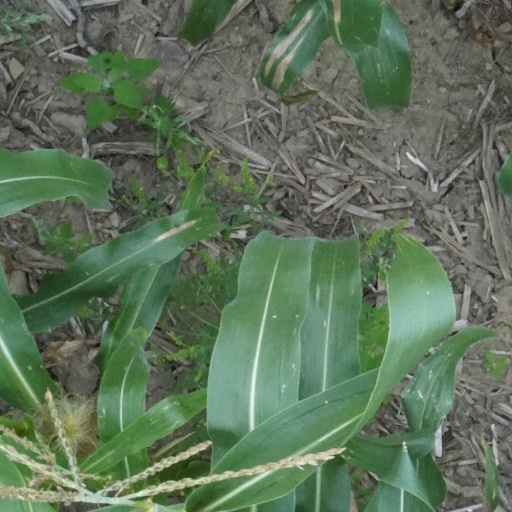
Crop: maize; corn